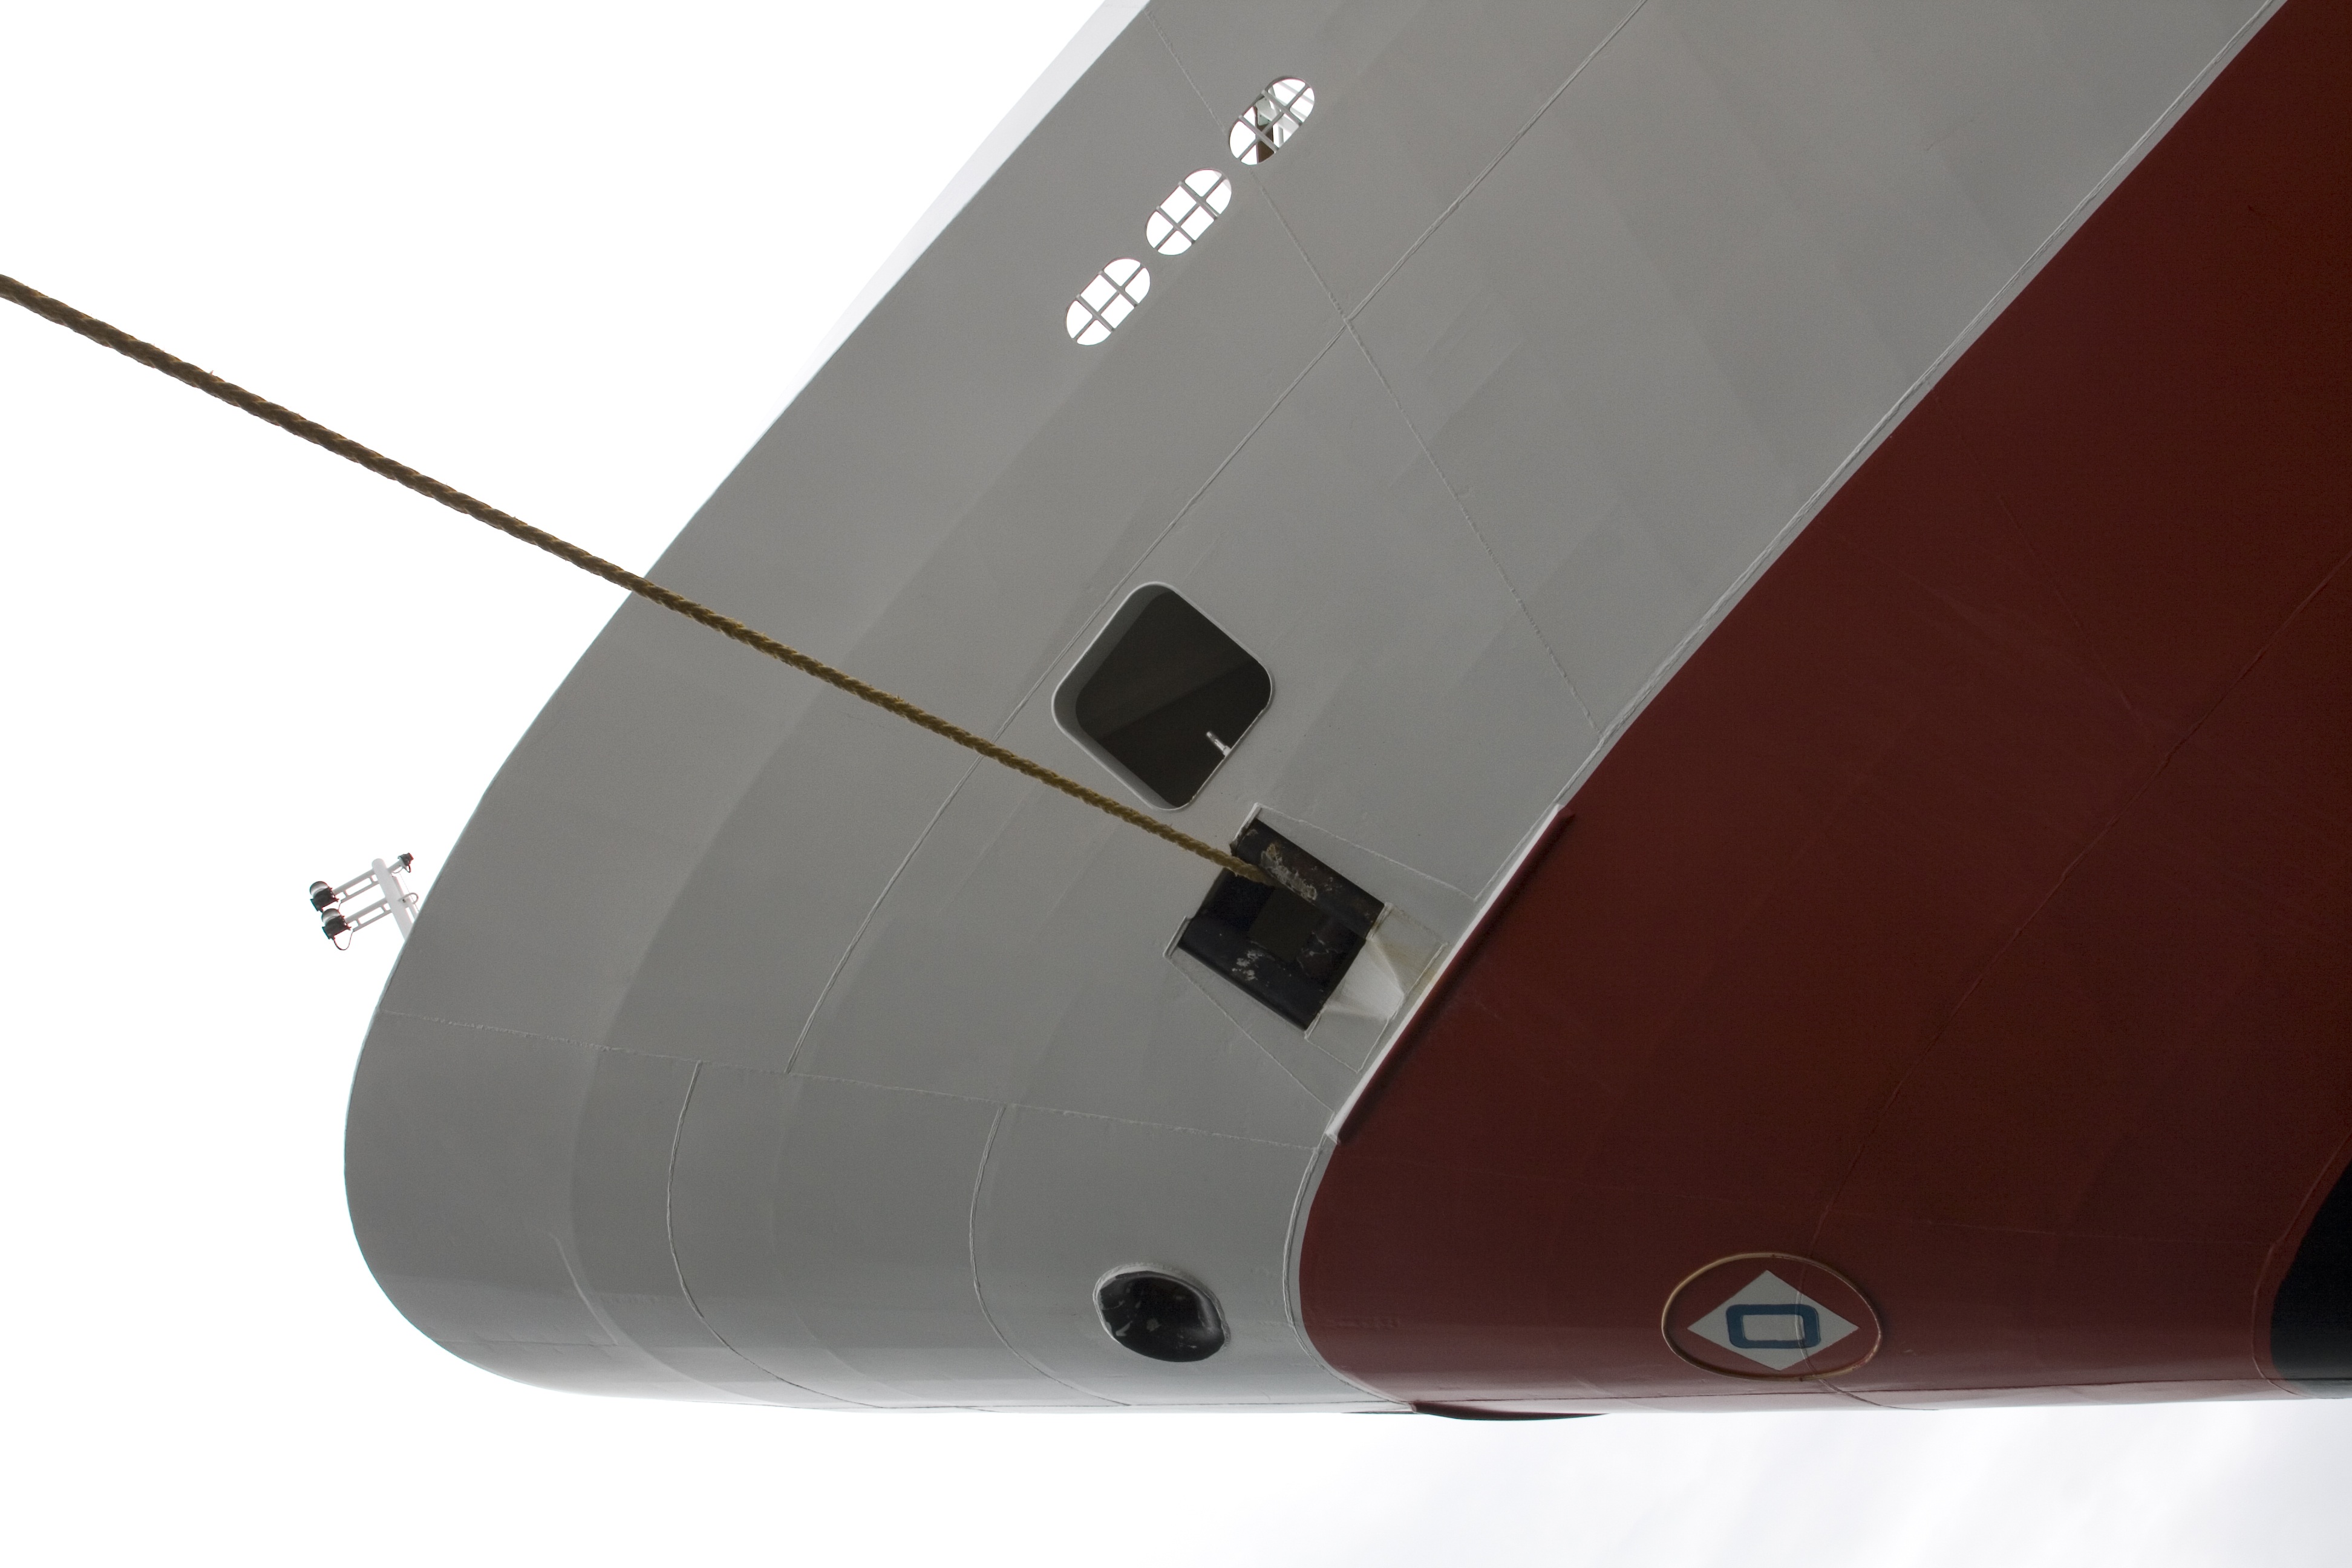
technology, ship, gadget, cruise, electronics, bow, anchorage, multimedia, electronic device, detail ship